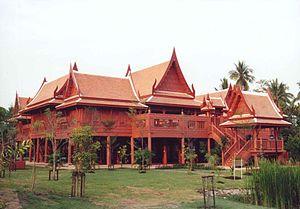
La Thaïlande, en forme longue le royaume de Thaïlande, est un pays d’Asie du Sud-Est. Avant 1939, il s’appelait le royaume de Siam. Il est bordé au sud-ouest et au nord-ouest par la Birmanie, au sud par la Malaisie, au sud-est par le Cambodge et au nord-est par le Laos. Sa capitale est Bangkok. La langue officielle est le thaï et la monnaie le baht. C’est une monarchie constitutionnelle depuis 1932 dans laquelle le roi est officiellement le chef de l'État, chef des Forces armées, partisan de la religion bouddhiste et défenseur de toutes les confessions. Sur un plan politique, la Thaïlande a connu 19 coups d'État tentés ou réussis par l'armée depuis 1932, le dernier en date ayant eu lieu le 22 mai 2014. Depuis 1946, plusieurs générations de Thaïlandais n'ont connu qu'un souverain, Bhumibol Adulyadej, dont le règne a duré soixante-dix ans, jusqu'à sa mort le 13 octobre 2016. Son fils Vajiralongkorn lui a succédé le 1ᵉʳ décembre 2016. Il est le 10ᵉ souverain de la dynastie Chakri qui règne depuis 1782.